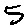
Label: 5